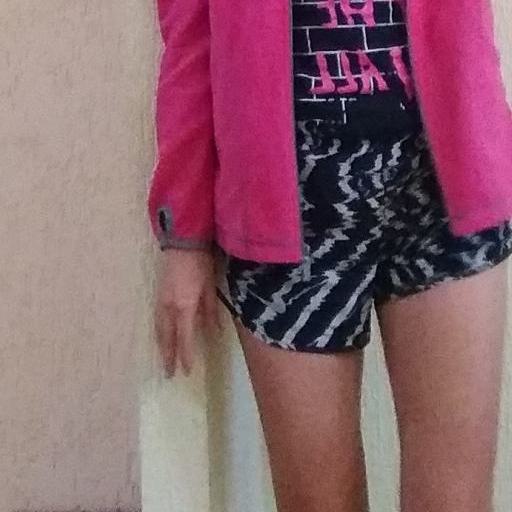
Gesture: no_gesture